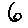
Label: 6